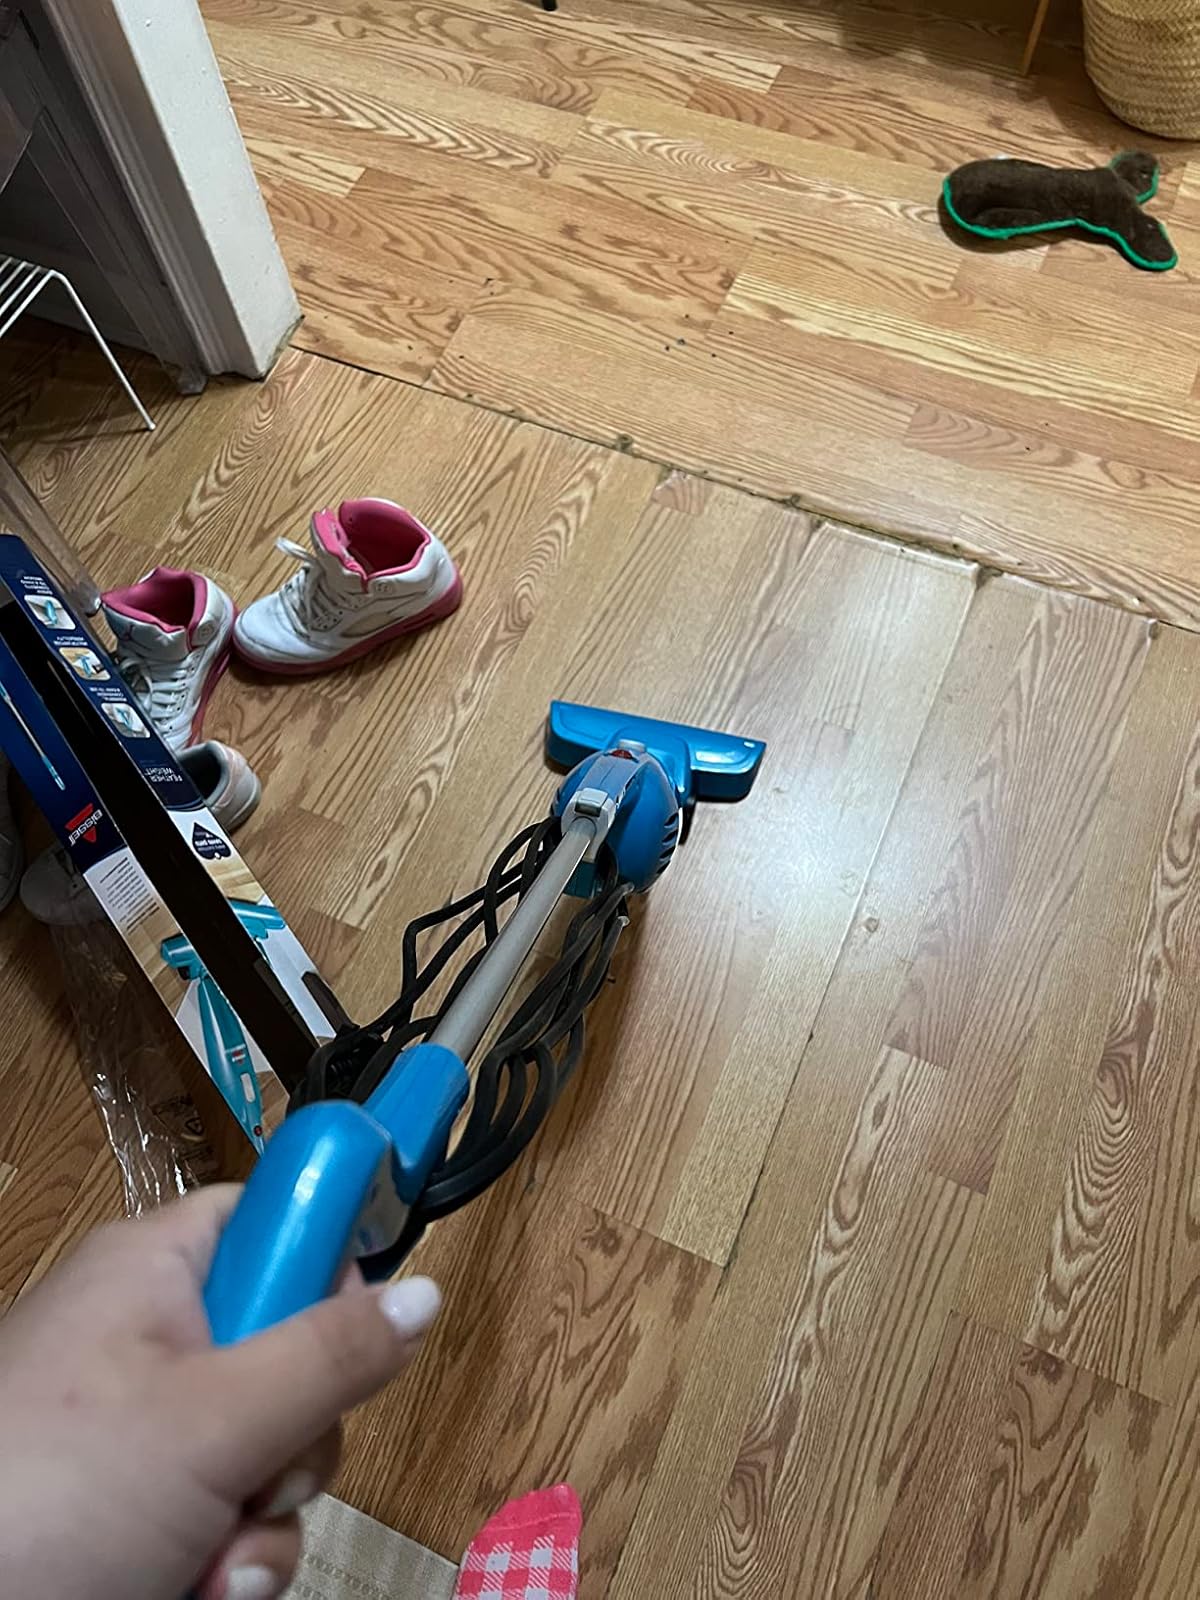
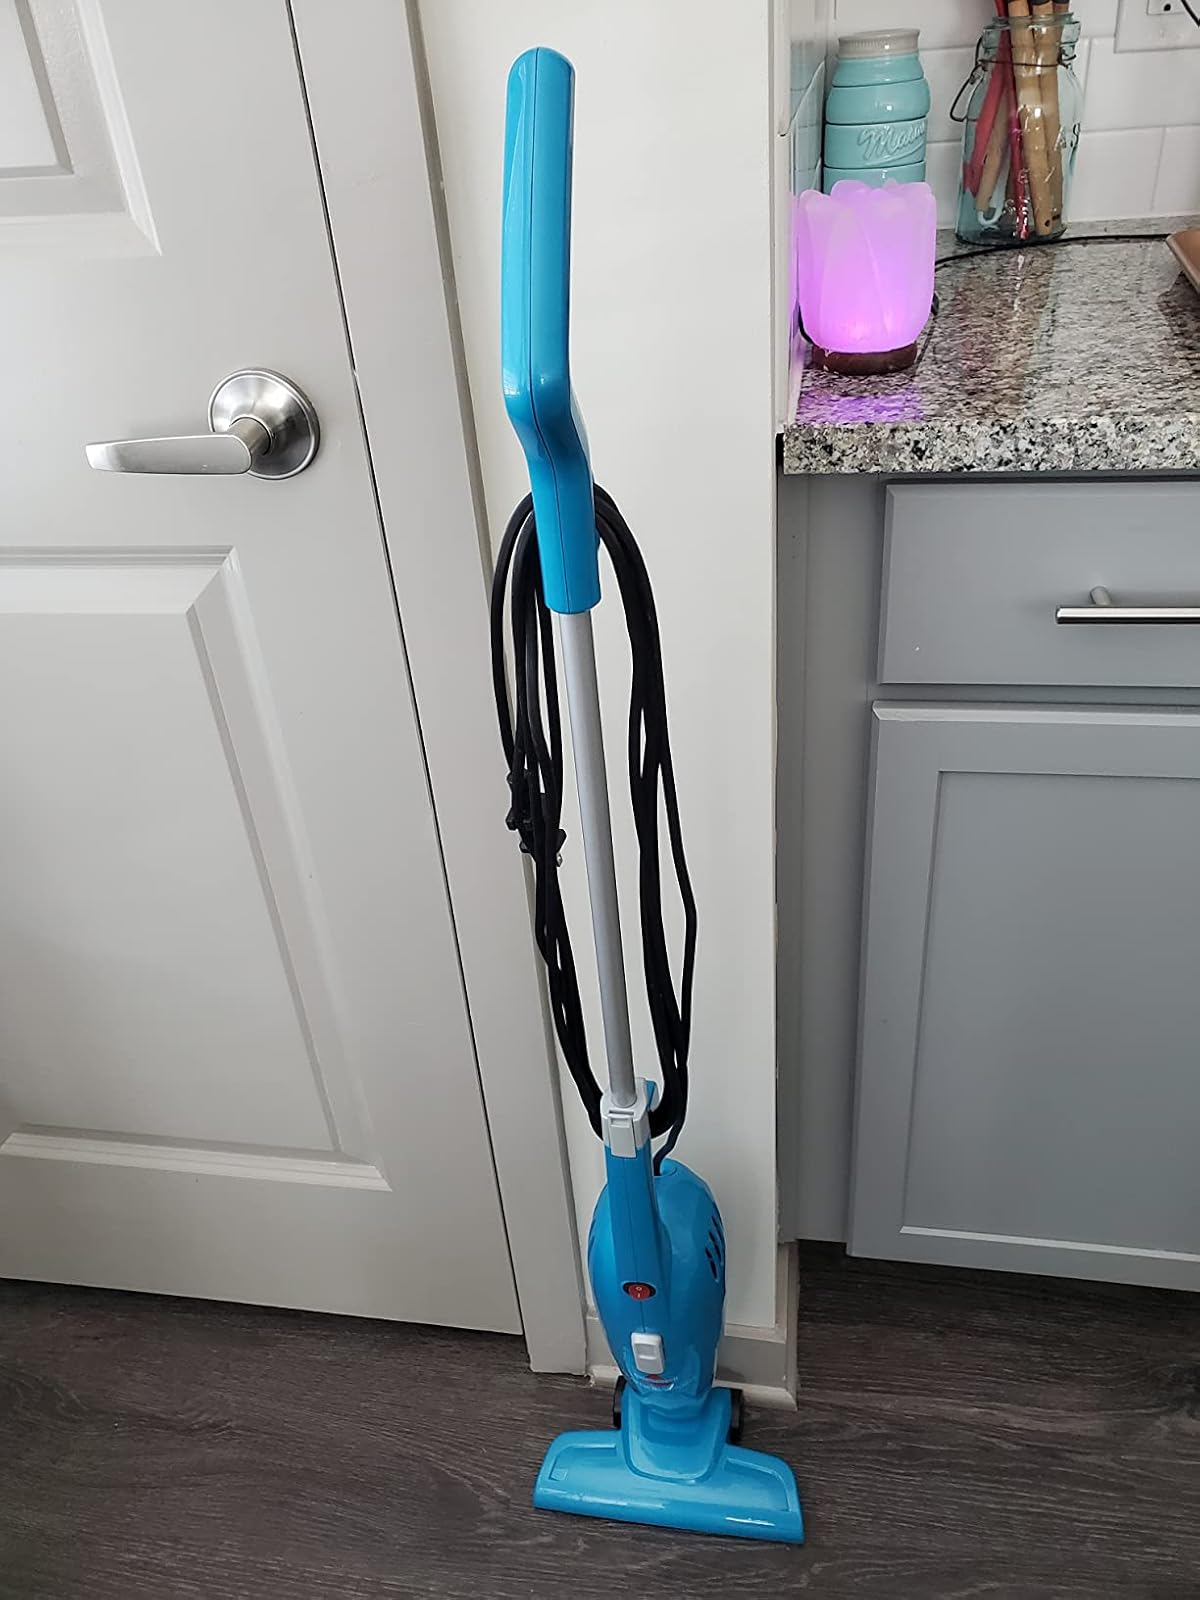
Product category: items_vacuum
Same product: yes